ProFTPD

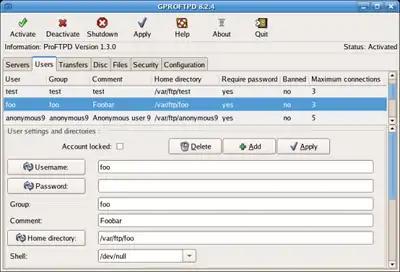
Screenshot of GAdmin-ProFTPD showing the user administration tab.

daemon") is an FTP server. ProFTPD is Free and open-source software, compatible with Unix-like systems and Microsoft Windows (via Cygwin).